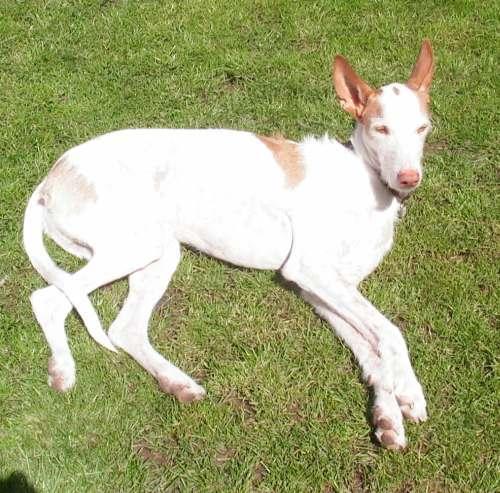
Ibizan_hound